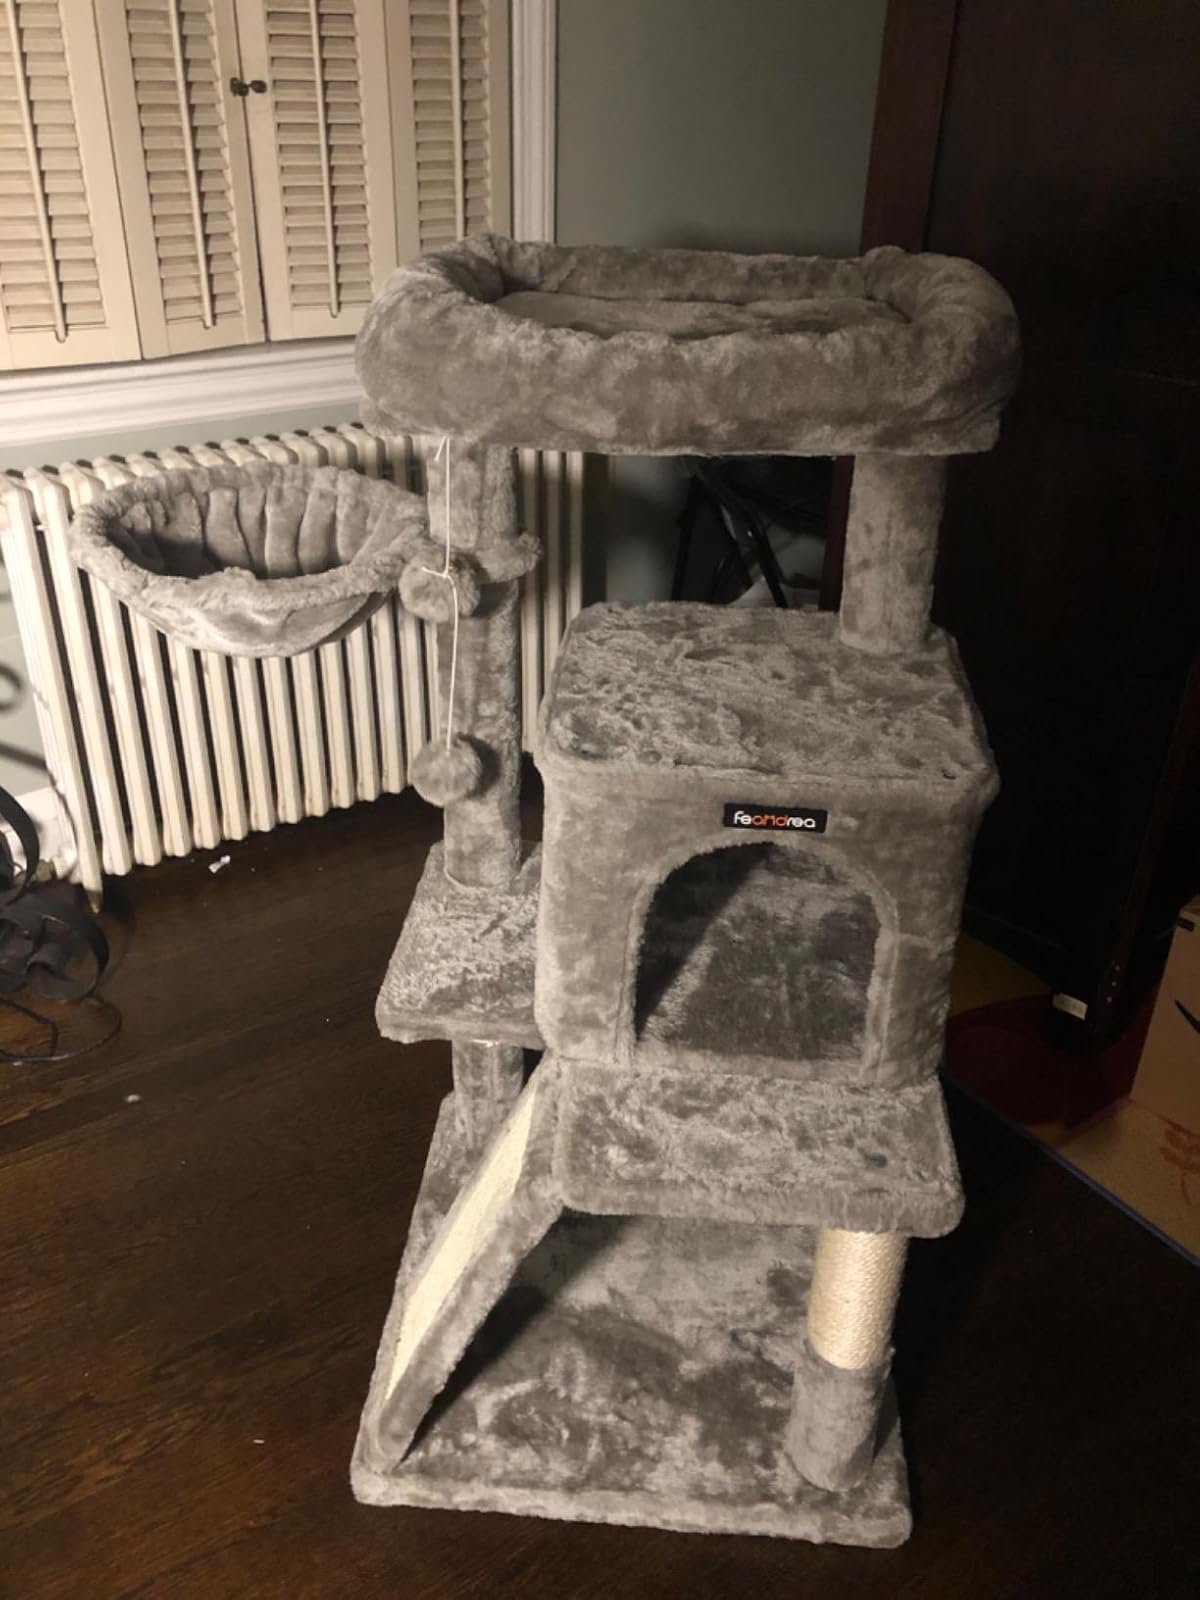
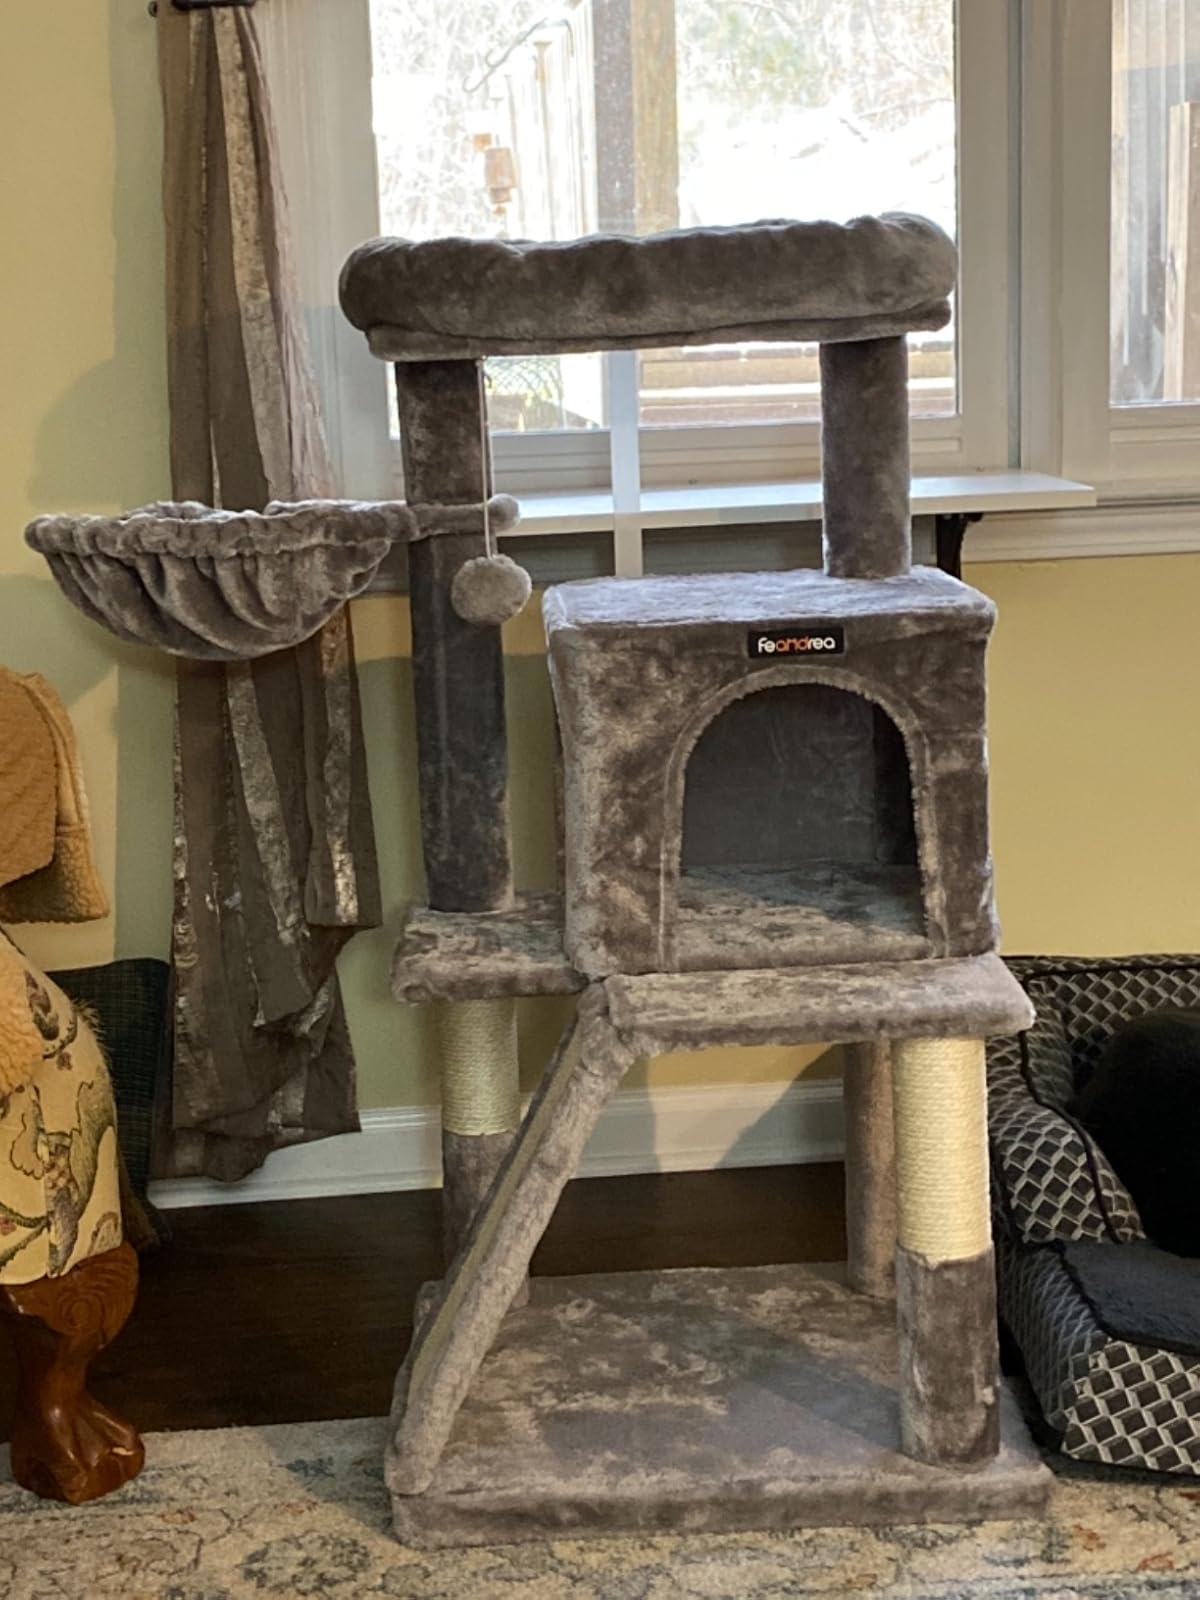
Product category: items_cat tree
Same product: yes